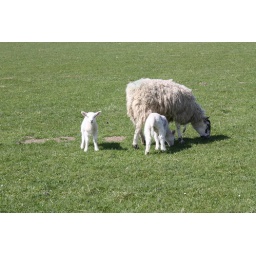
Some cute little lambs in a field